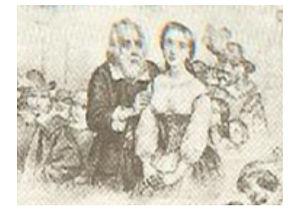
Luisa Miller est un opéra en trois actes, le quatorzième de Giuseppe Verdi, alors âgé de 36 ans, présenté pour la première fois au Teatro San Carlo de Naples le 8 décembre 1849. Il est considéré comme un tournant dans le style verdien.